IBM Selectric

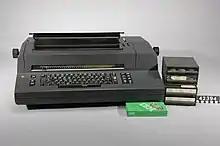
IBM Electronic Selectric Composer with accessories

In 1967, a "Magnetic Tape Selectric Composer" appeared, and in 1978, a "Magnetic Card Selectric Composer". The "Electronic Composer" (with approximately 5000 characters of internal memory, similar to the later Magnetic Card model but without external storage) was marketed from 1975. All these models used the same Selectric Composer output (printing) mechanism. However, the magnetic or internal storage allowed these improved models to avoid the need to type in justified text twice, or to manually set the mechanism for justification of each line. Furthermore, tapes or cards originally recorded on the much less-expensive and easier-to-operate Selectric typewriter versions, the MT/ST or MC/ST, could be read by the "Composer" equivalents. This allowed much of the time-consuming manual transcription work and proofreading to be performed on less-expensive equipment, while a final high-quality output could be printed on the Composer.